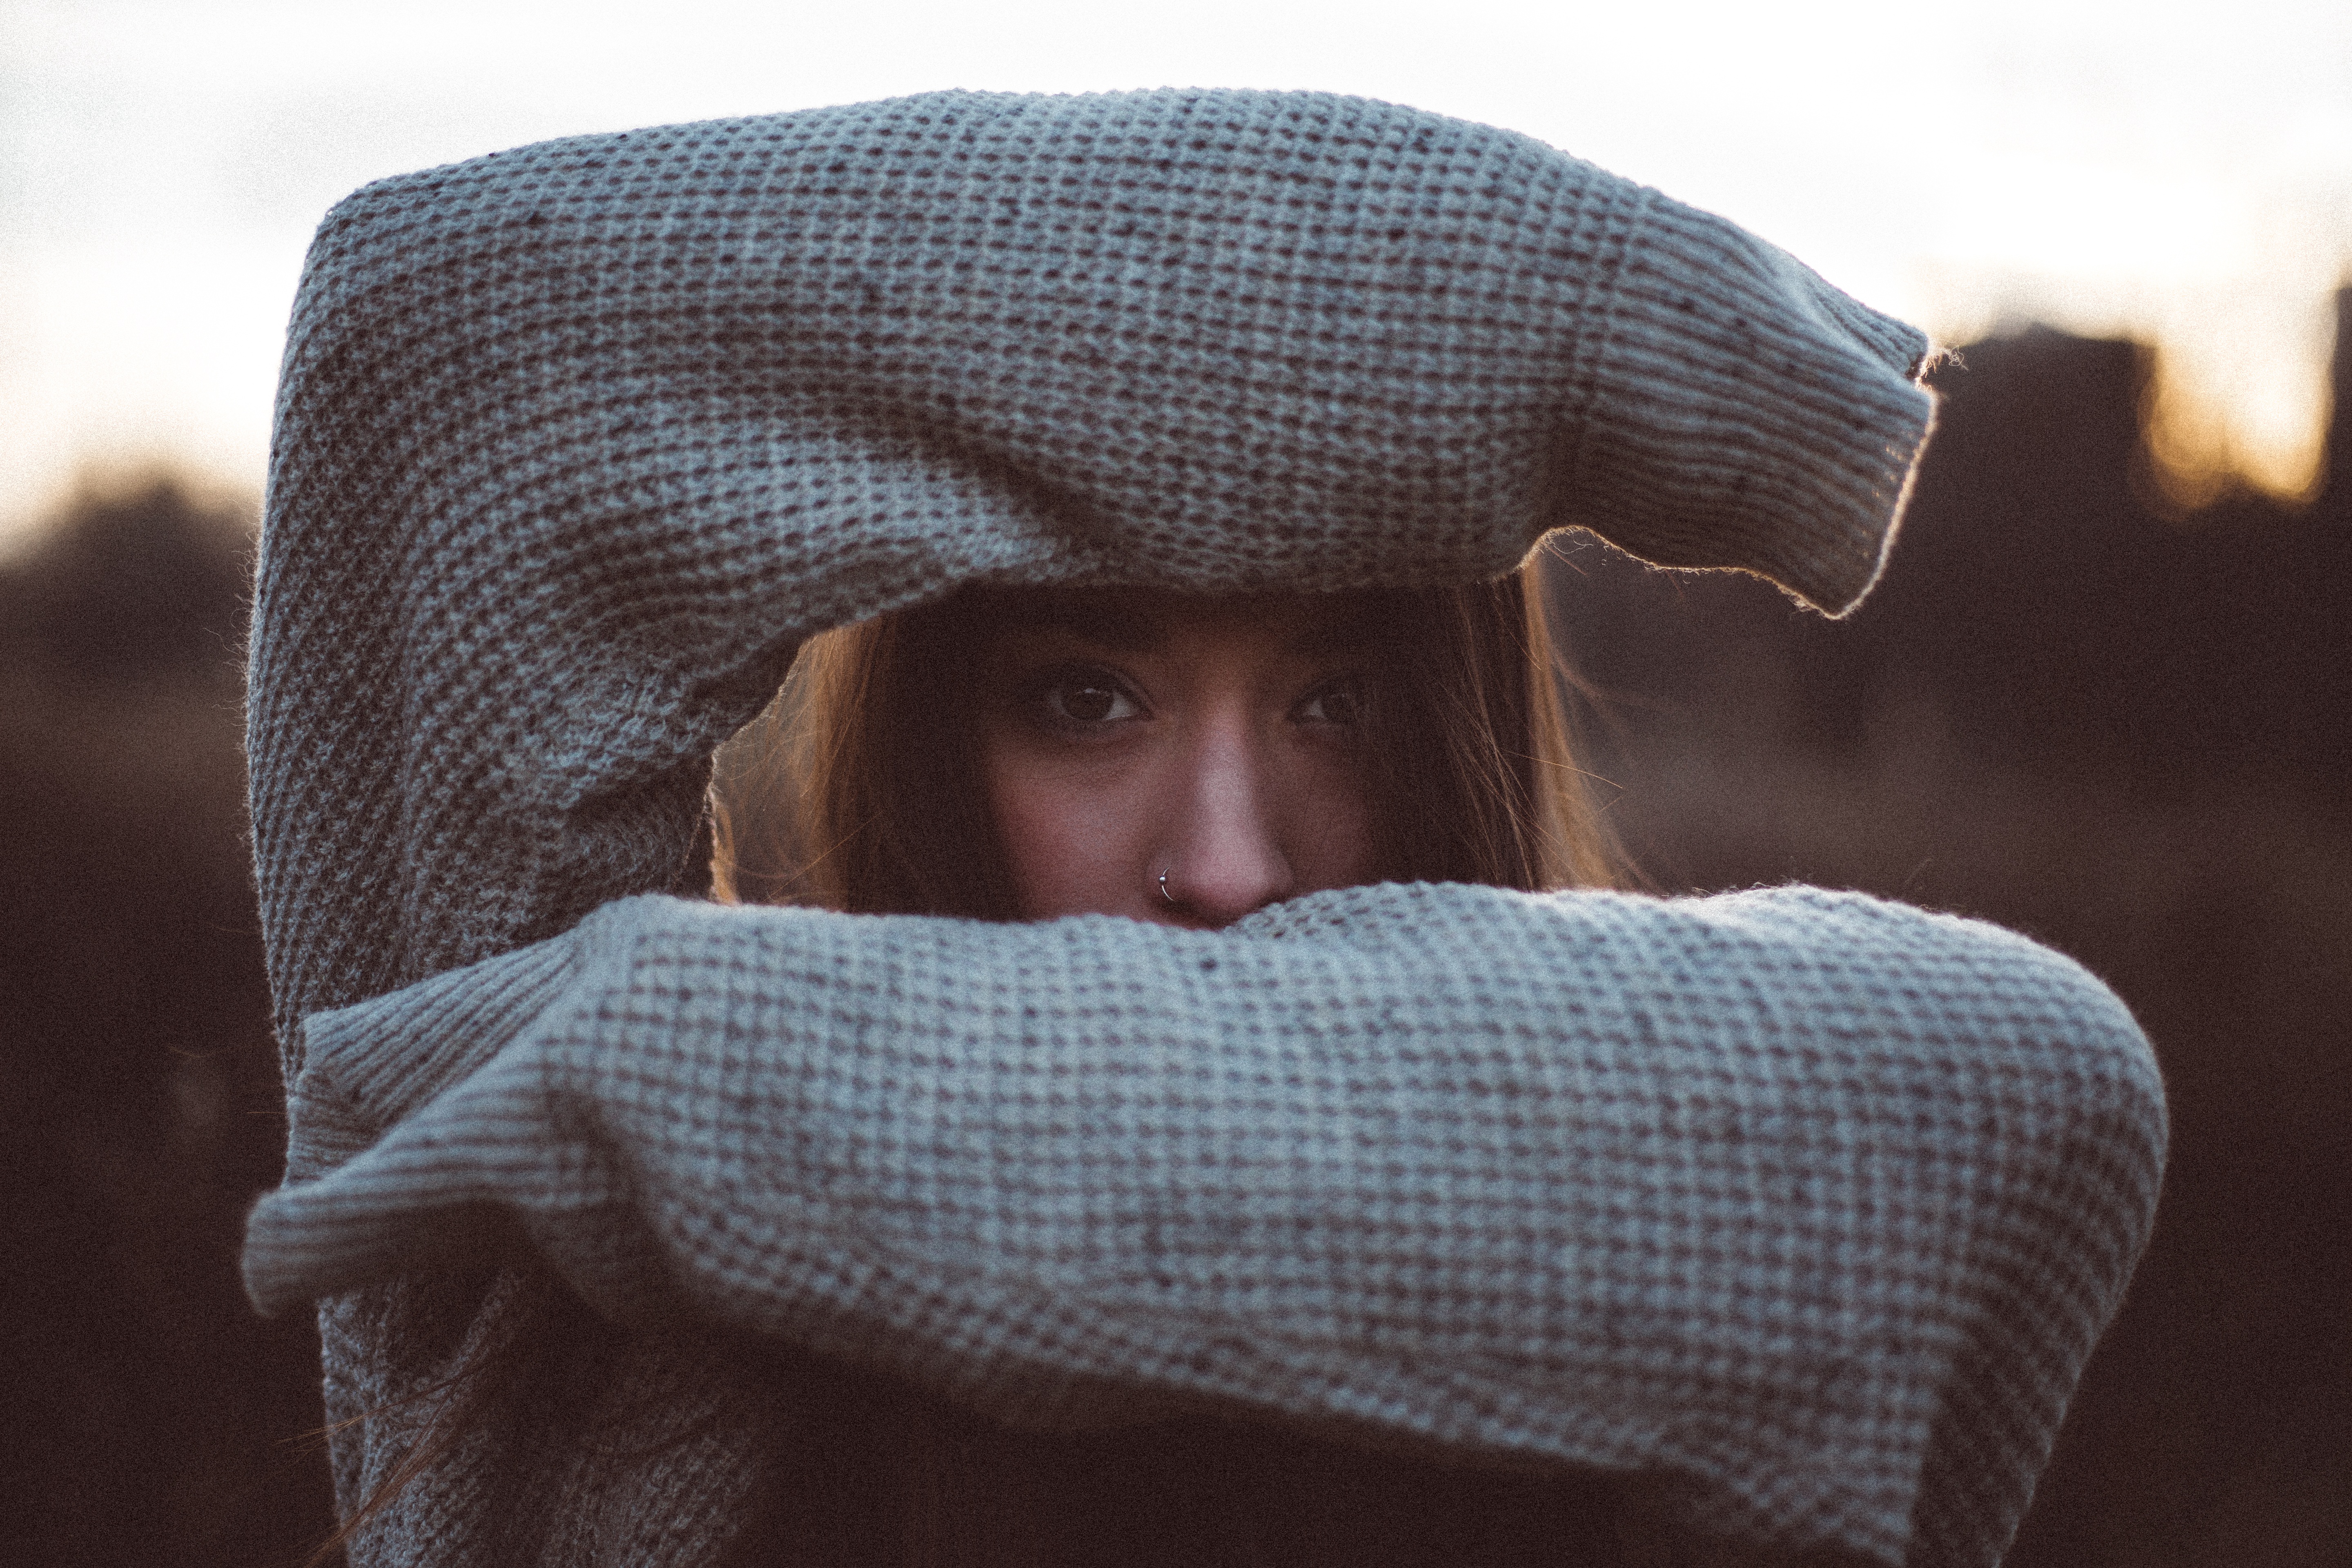
hand, man, person, male, portrait, sitting, child, hat, close up, skin, image, organ, emotion, interaction, human action